2022 Yangtse clash

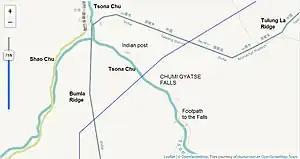
The Line of Actual Control near the Chumi Gyatse Falls: marked by the US Office of the Geographer in 2012 (in blue) vs OpenStreetMap in 2022 (in dark green). The difference between them is believed to be the alteration made by India in 1986.

Yangtse, the region which was the site of the clash, is essentially a plateau that adjoins the LAC. It is part of a larger area called Mago-Chuna in the mountainous and thickly forested part of the Tawang district. Yangtse is bordered to the north by an LAC that is a continuous ridgeline of high mountain peaks that range in elevation from to over . The ridgeline, with its crest reaching an elevation of over , roughly runs in a southwest–northeast direction to the Tulung La mountain pass, and affords observation over much of the surrounding area, including the roads leading to the all-important Sela pass, which provides India's gateway to the Tawang region. The Tsona Chu river meanders through Tsona County in southern Tibet before cutting through the Yangtse ridgeline near the Chumi Gyatse Falls, and entering Tawang. As of December 2022, Yangtse is one of the 25 contested border regions between India and China, and is mutually recognised as such by the two countries.